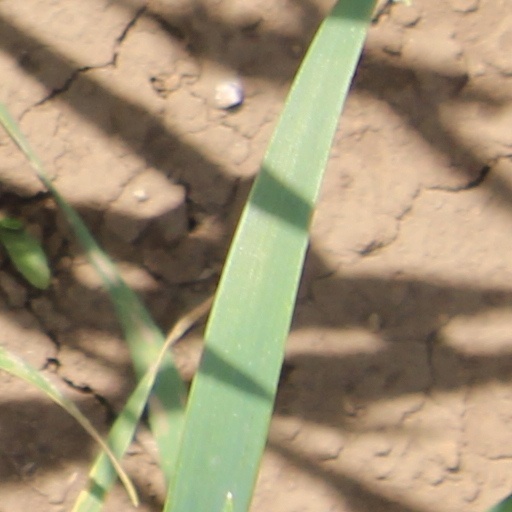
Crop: wheat